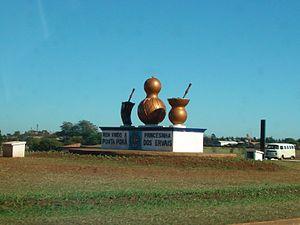
Ponta Porã est une ville brésilienne de l'État du Mato Grosso do Sul. Sa population était estimée à 83 747 habitants en 2011. La municipalité s'étend sur 5 329 km².